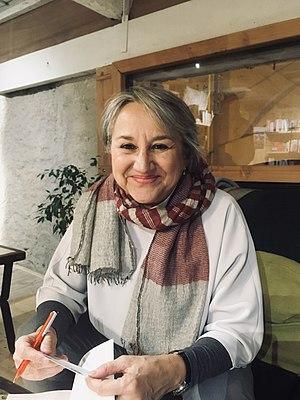
Photographie réalisée avec le consentement du sujet, suite à la conférence donnée à la librairie Fièrs de Lettres à Montpellier le 12 novembre 2019
Élise Thiébaut, née le 12 mars 1962 à Marseille, est une féministe, auteure, et journaliste